Johns (film)

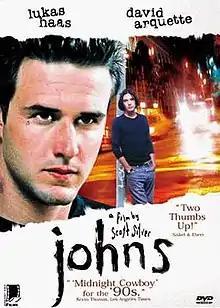
DVD cover

Johns (styled as johns) is a 1996 American drama film written and directed by Scott Silver and starring David Arquette and Lukas Haas, who portray hustlers who work Santa Monica Boulevard.